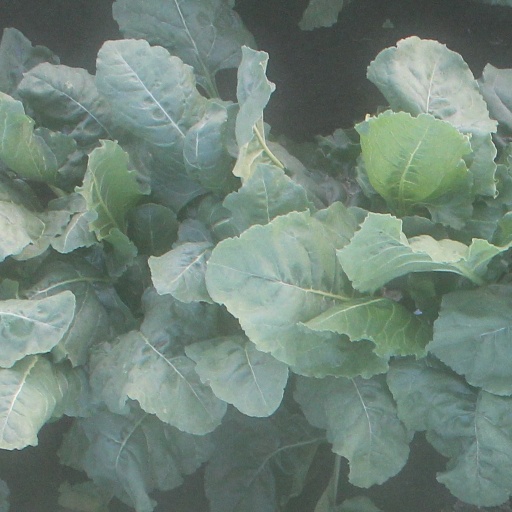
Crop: sugar beet